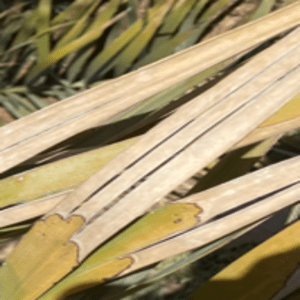
Label: Rachis Blight